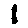
Label: 1